Aden

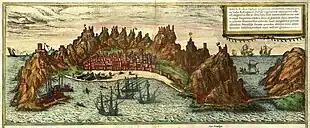

Before gaining independence, Aden comprised distinct sectors: Crater, the original port; Ma'alla, the modern port; Tawahi, formerly "Steamer Point"; and Gold Mohur resorts. Khormaksar, on the isthmus connecting Aden to the mainland, hosts diplomatic missions, Aden University's main offices, and Aden International Airport. On the mainland, sectors include Sheikh Othman, an old oasis area; Al-Mansura, a British-planned town; and Madinat ash-Sha'b (formerly Madinat al-Ittihad), the former capital of the South Arabian Federation, now housing a large power/desalination facility and additional Aden University faculties.